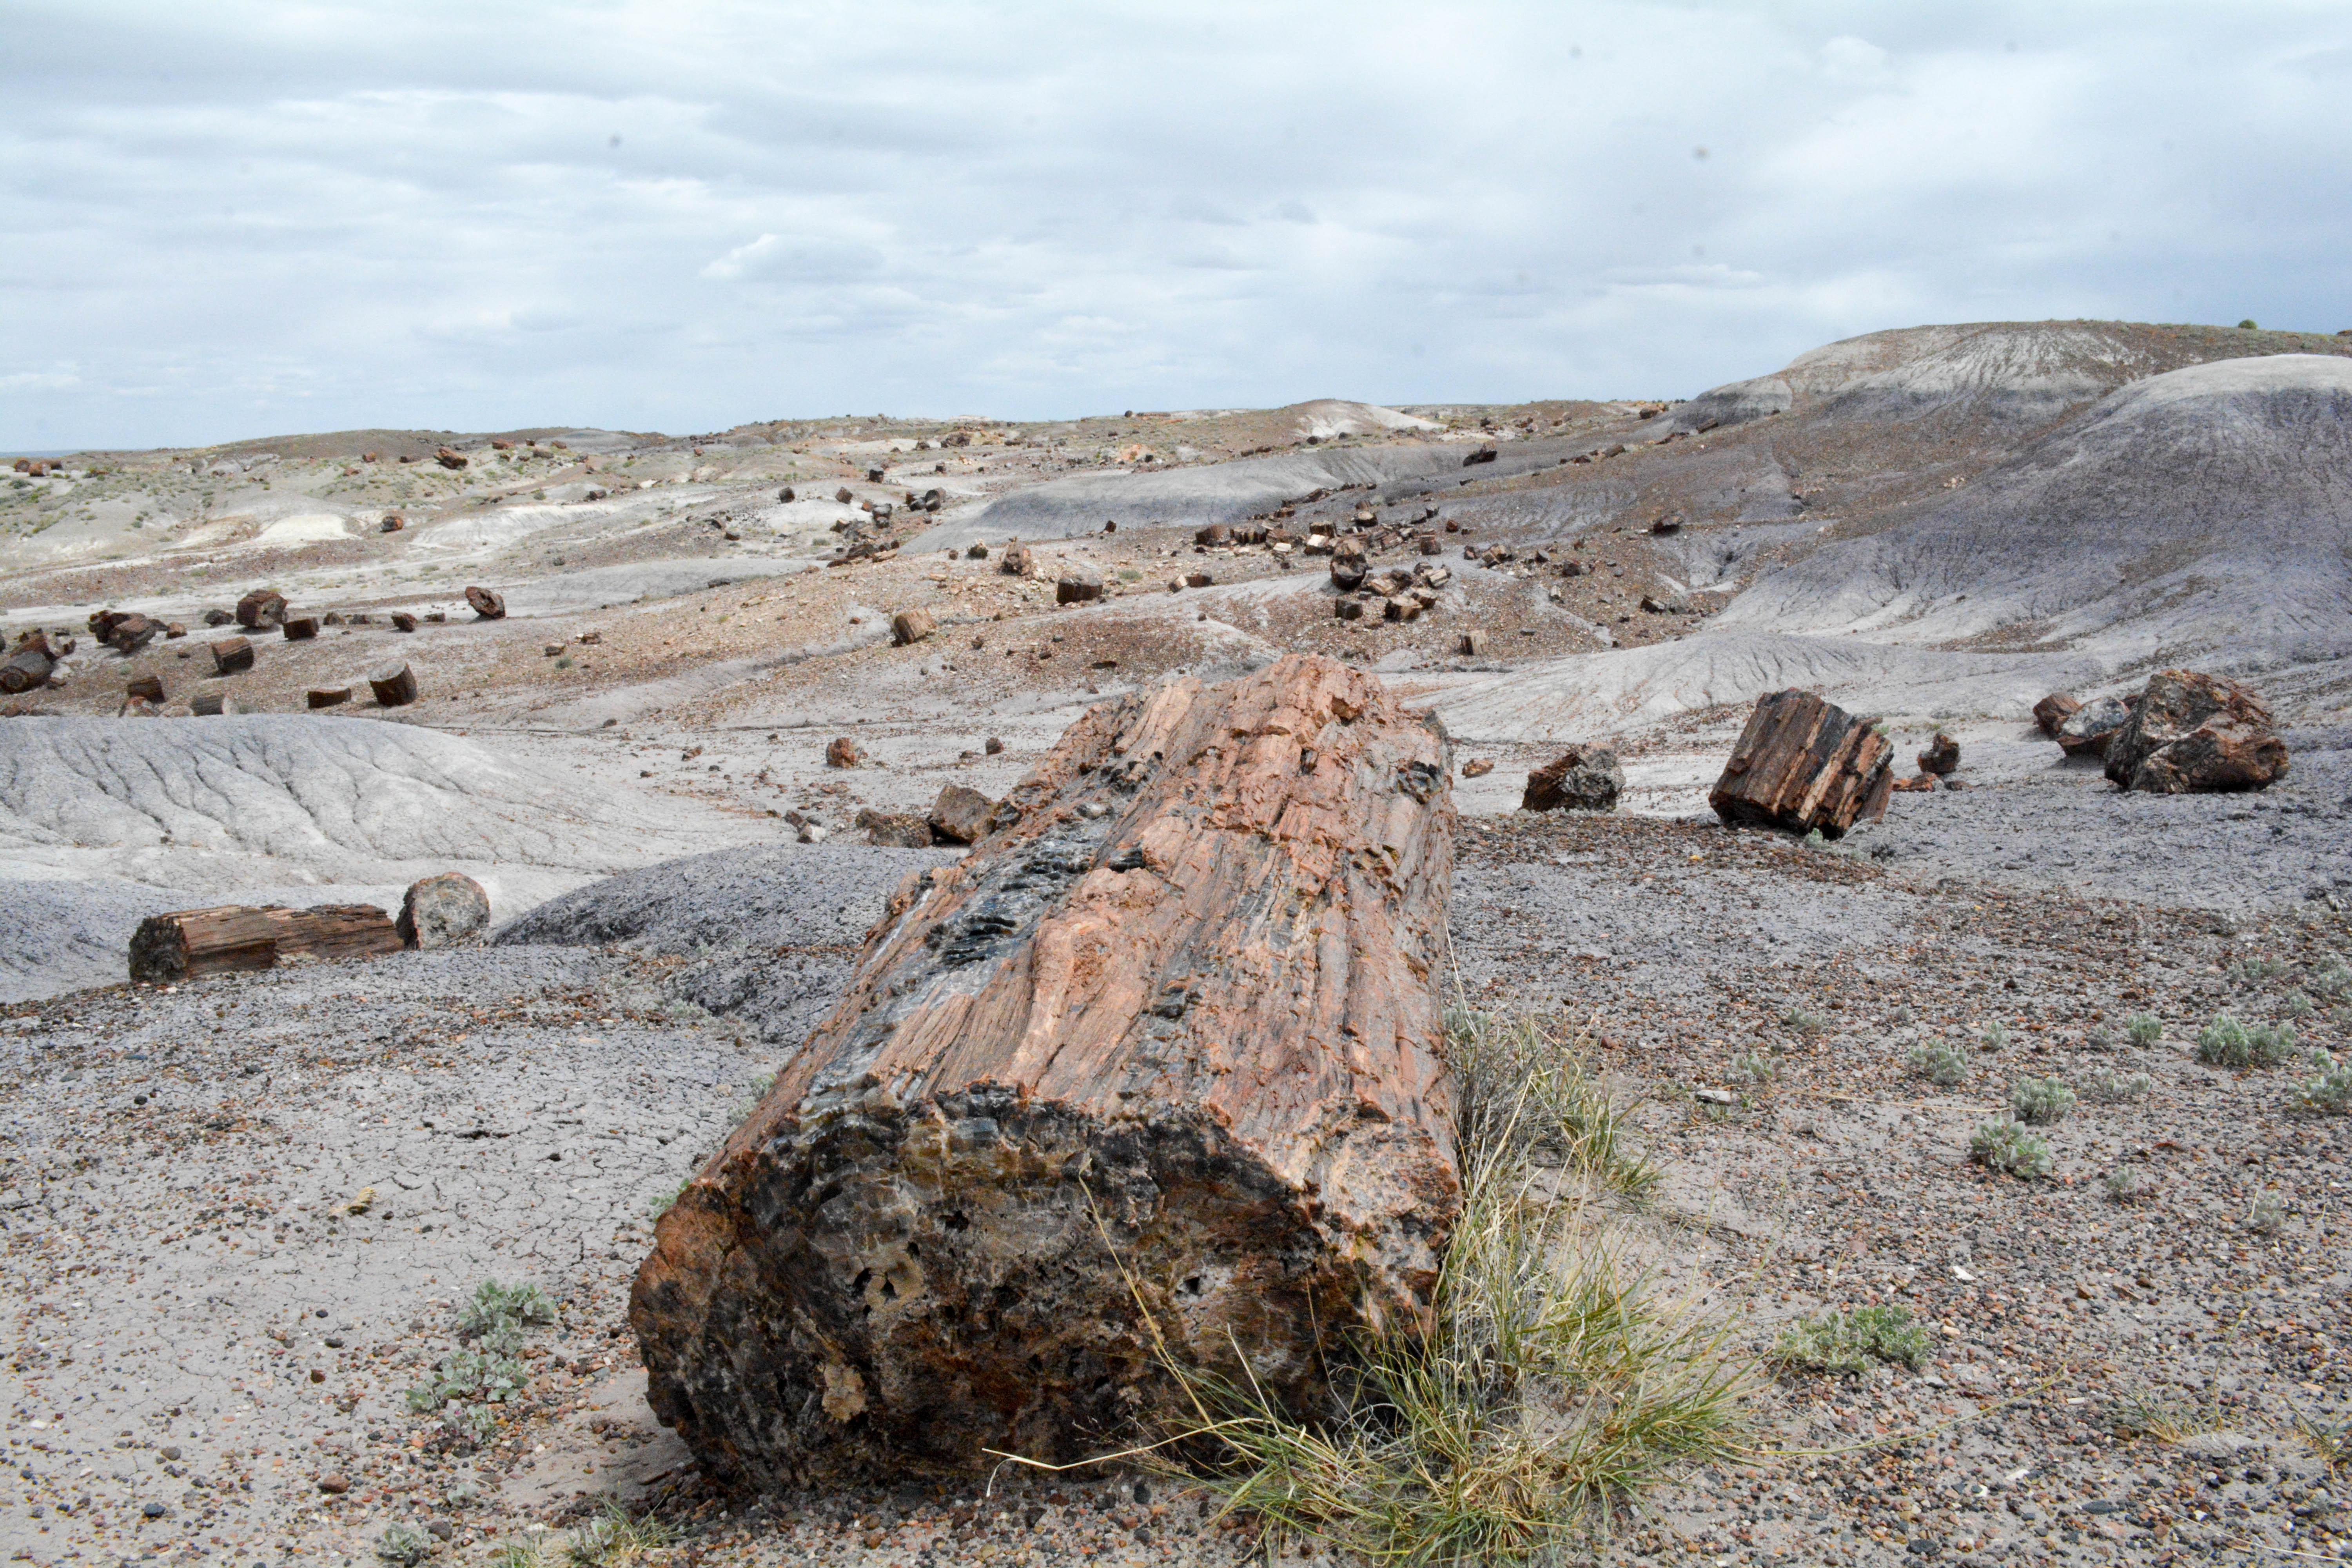
sea, rock, wilderness, mountain, cliff, terrain, material, geology, badlands, boulder, marccooper, painteddesert, petrifiedforest, route66, holbrook, arizonalandscape, quarry, landform, ancient history, natural environment, geological phenomenon